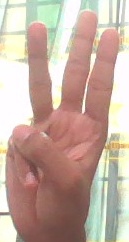
ASL sign: W